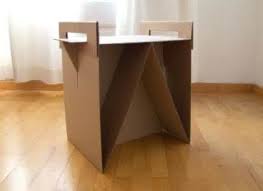
Label: cardboard